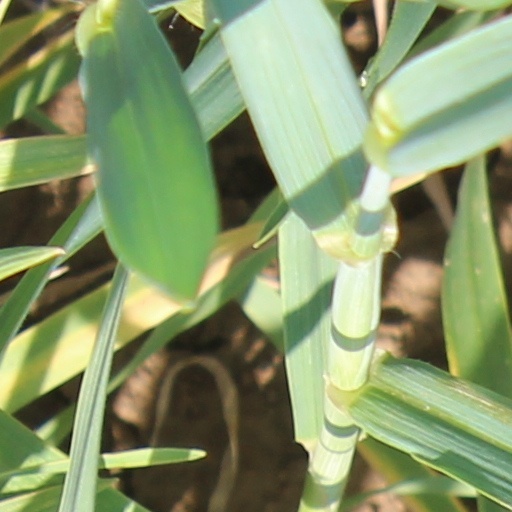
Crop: wheat